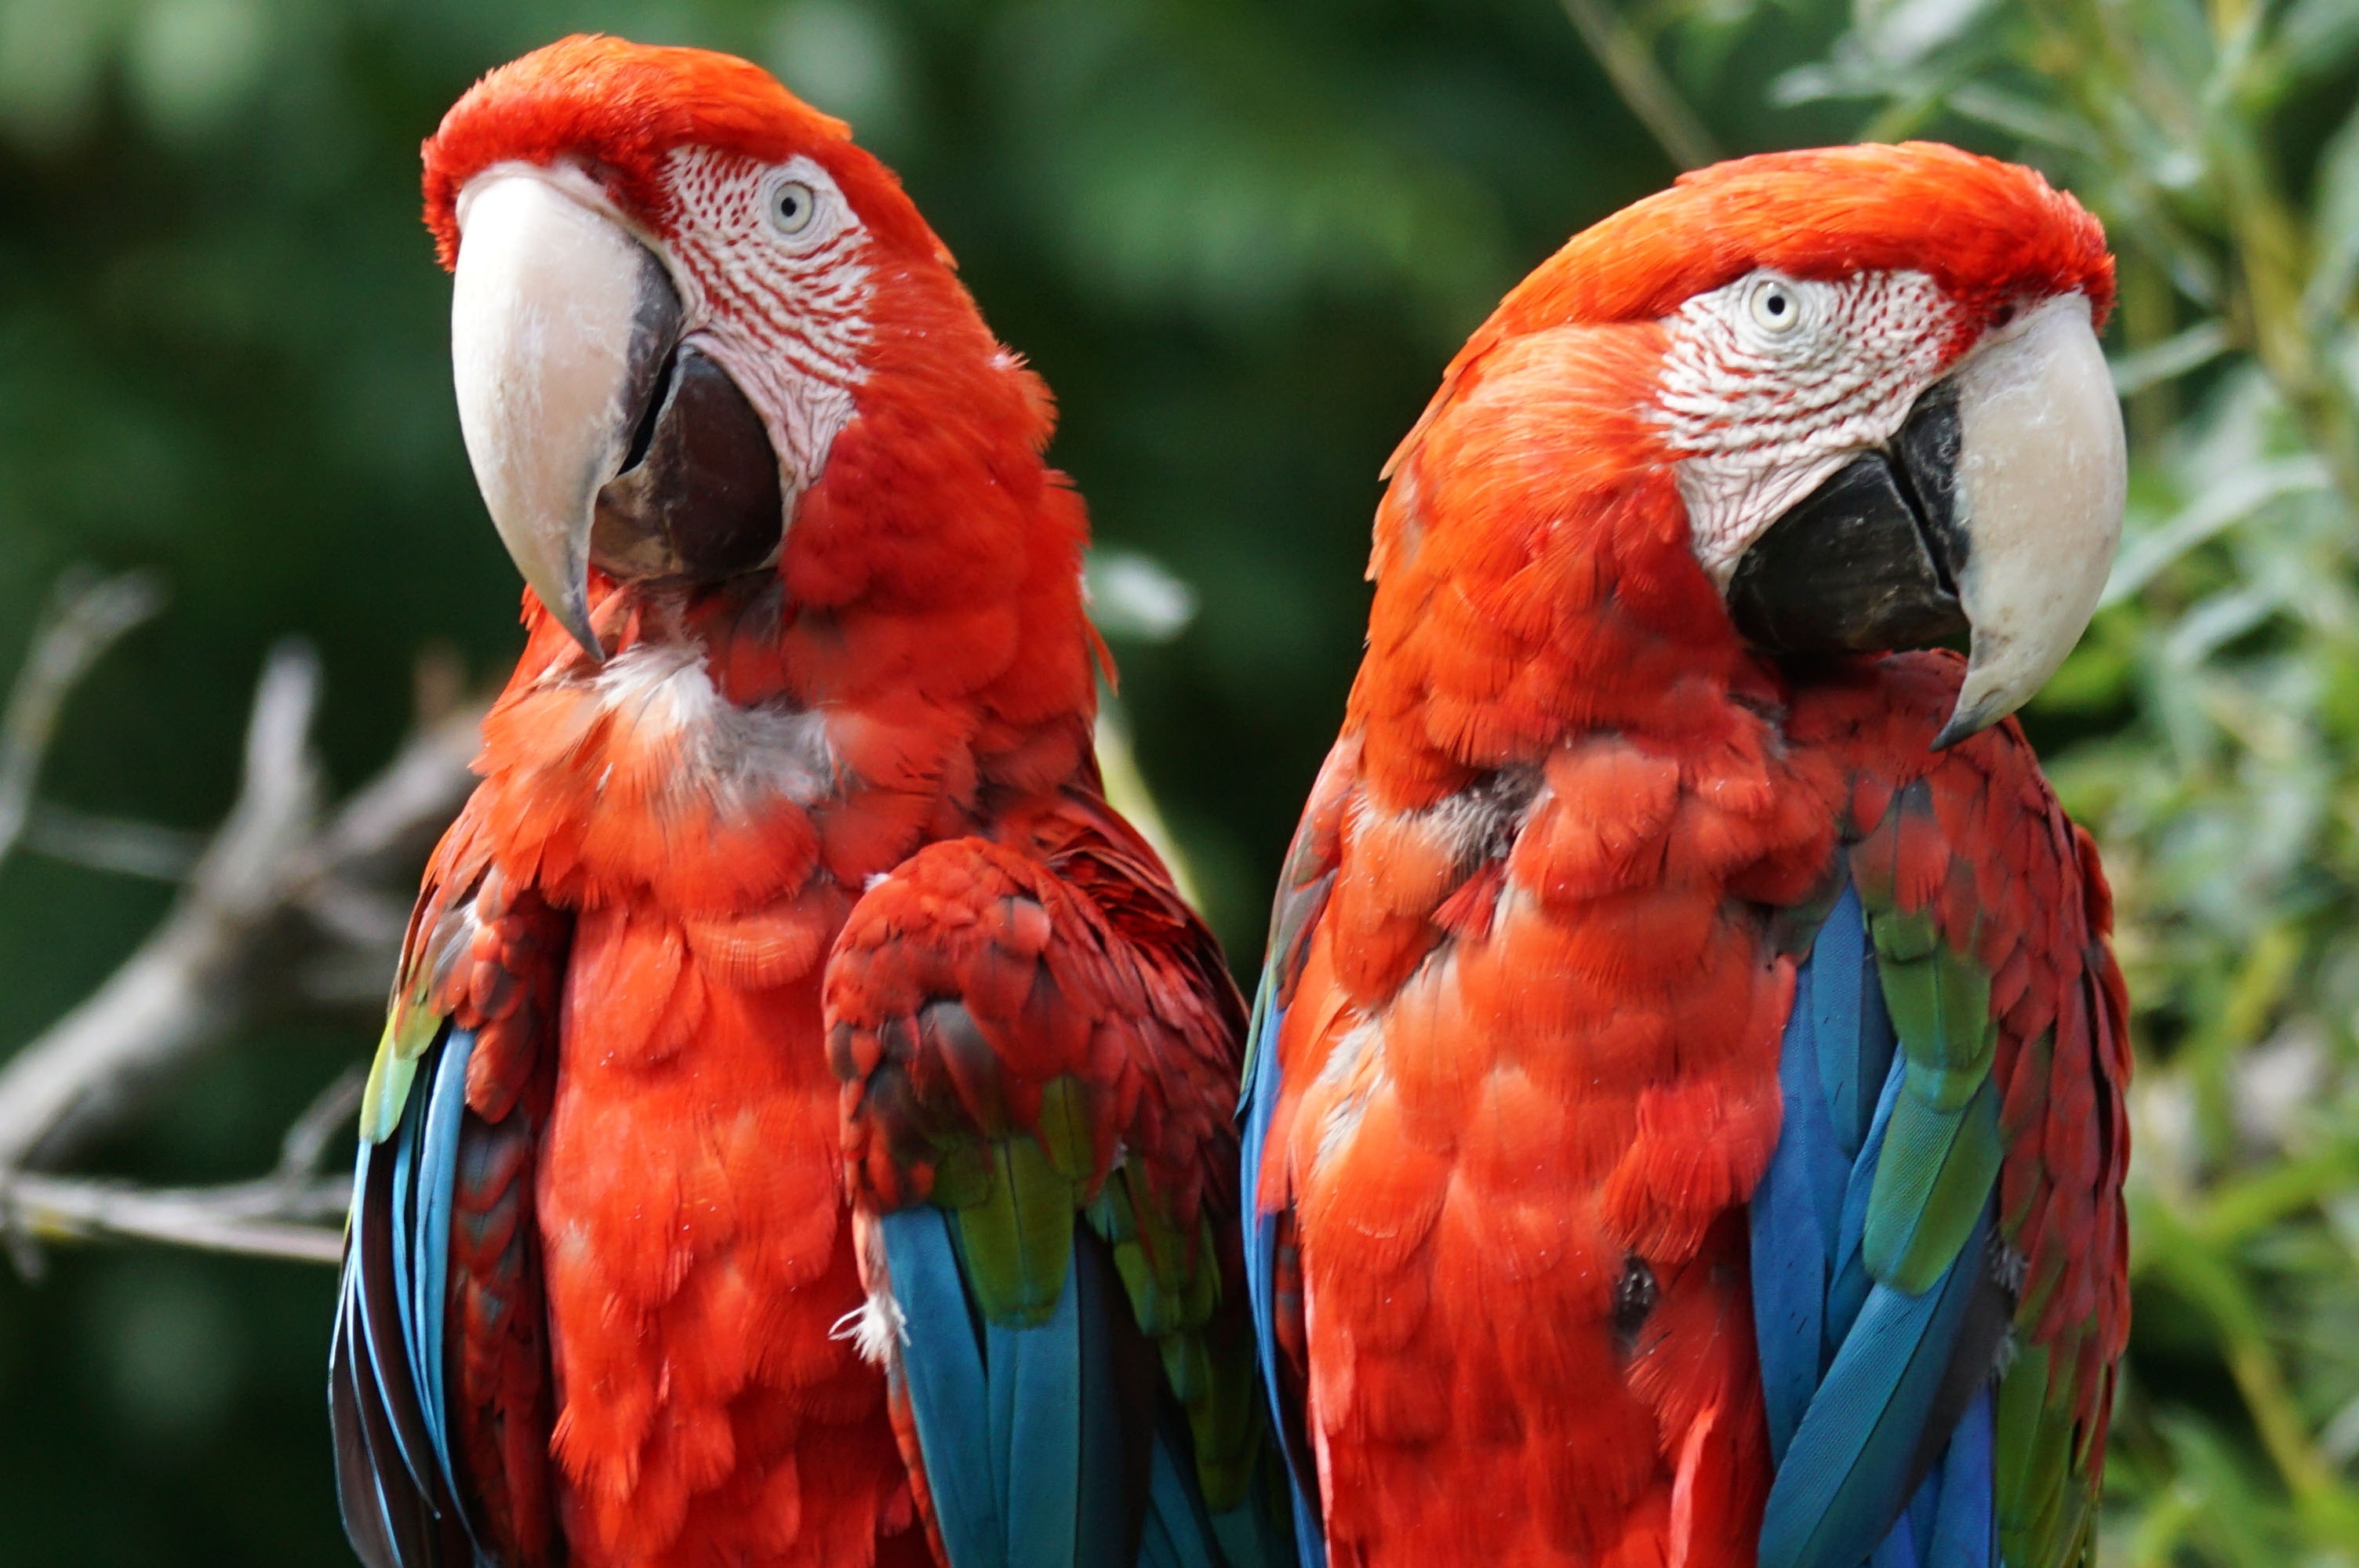
bird, beak, colorful, fauna, lorikeet, macaw, vertebrate, parrot, ara